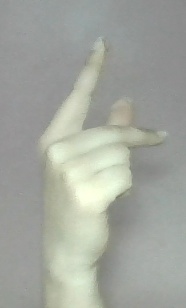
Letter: dha